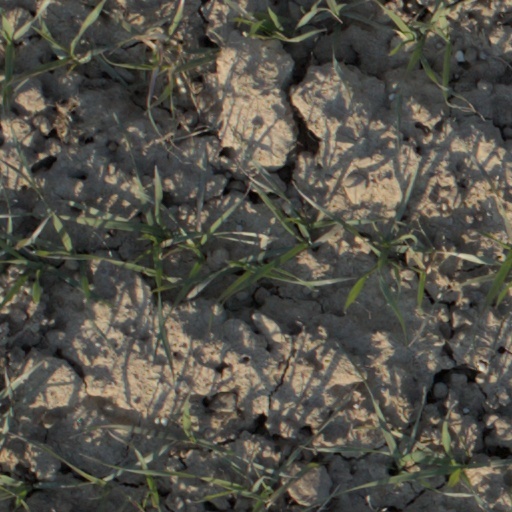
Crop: wheat